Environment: real
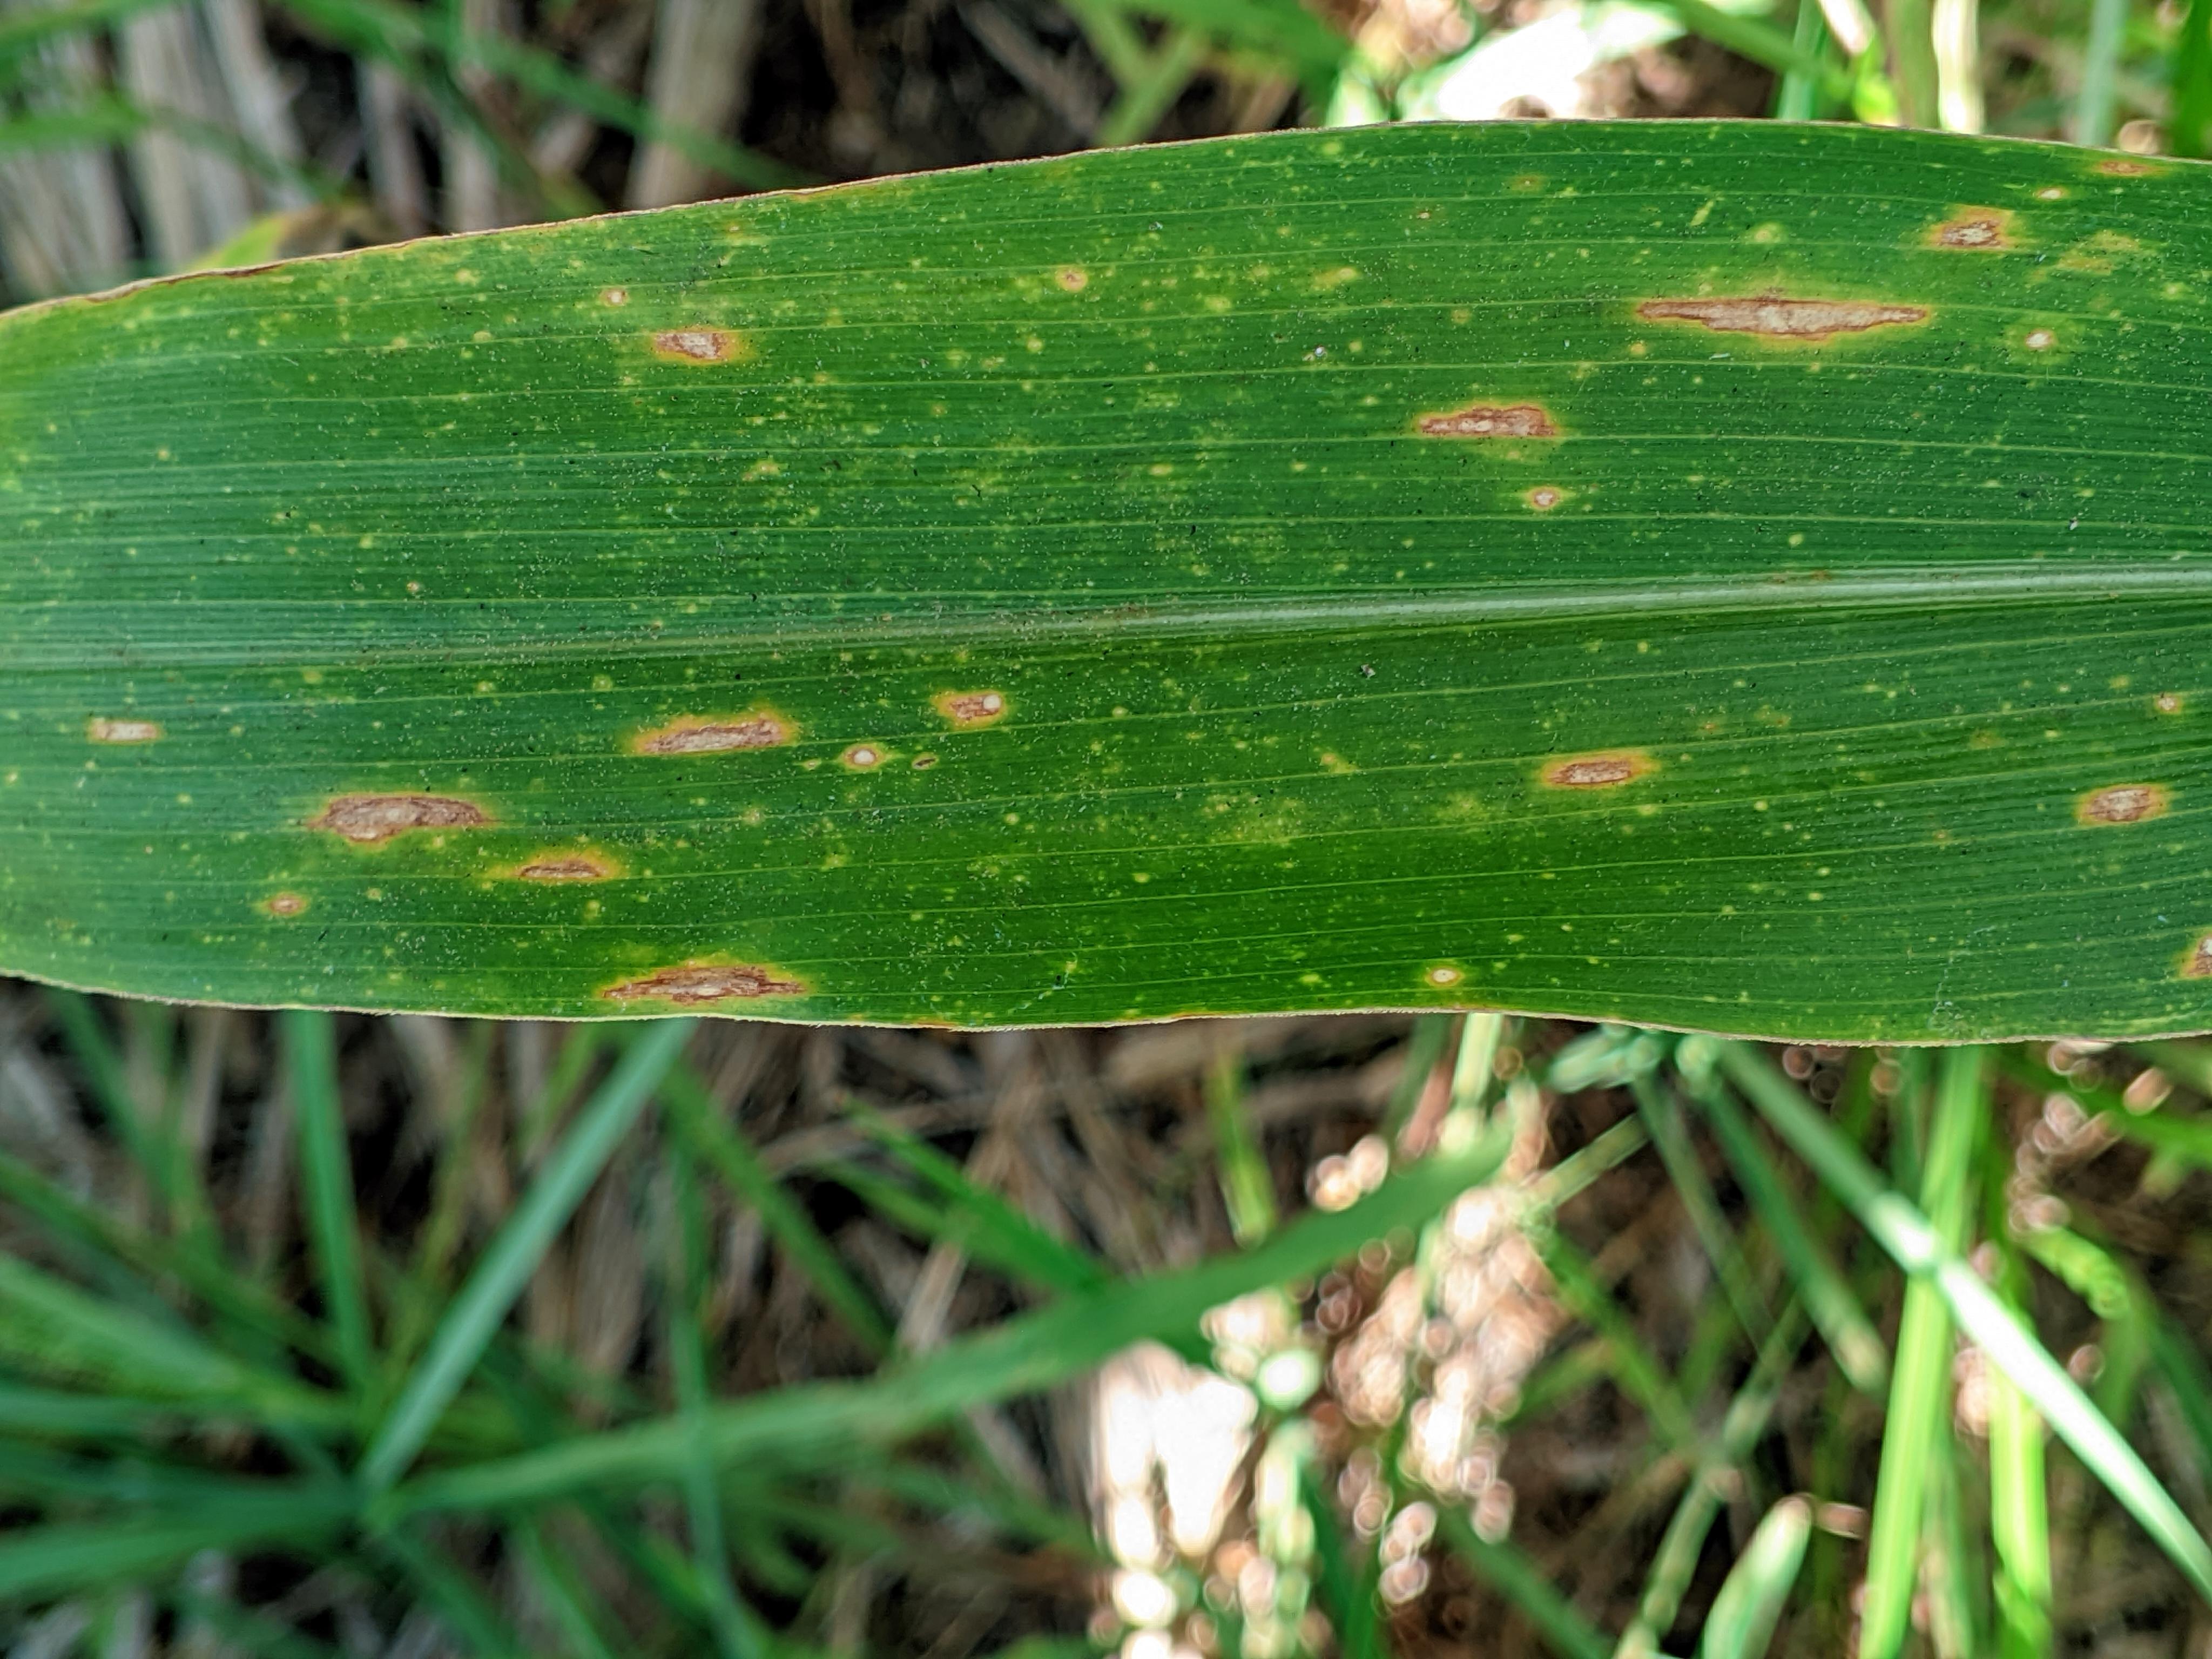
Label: gray_leaf_spot